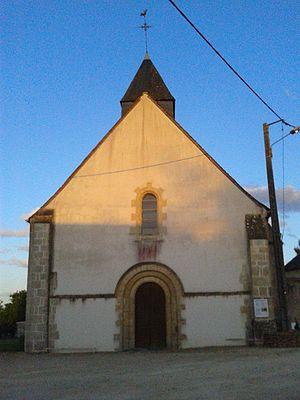
Vue sur la façade principale de l'église Saint-Pierre, de puis la route Baugy-Nérondes
Saligny-le-Vif est une ancienne commune française située dans le département du Cher, en région Centre-Val de Loire.